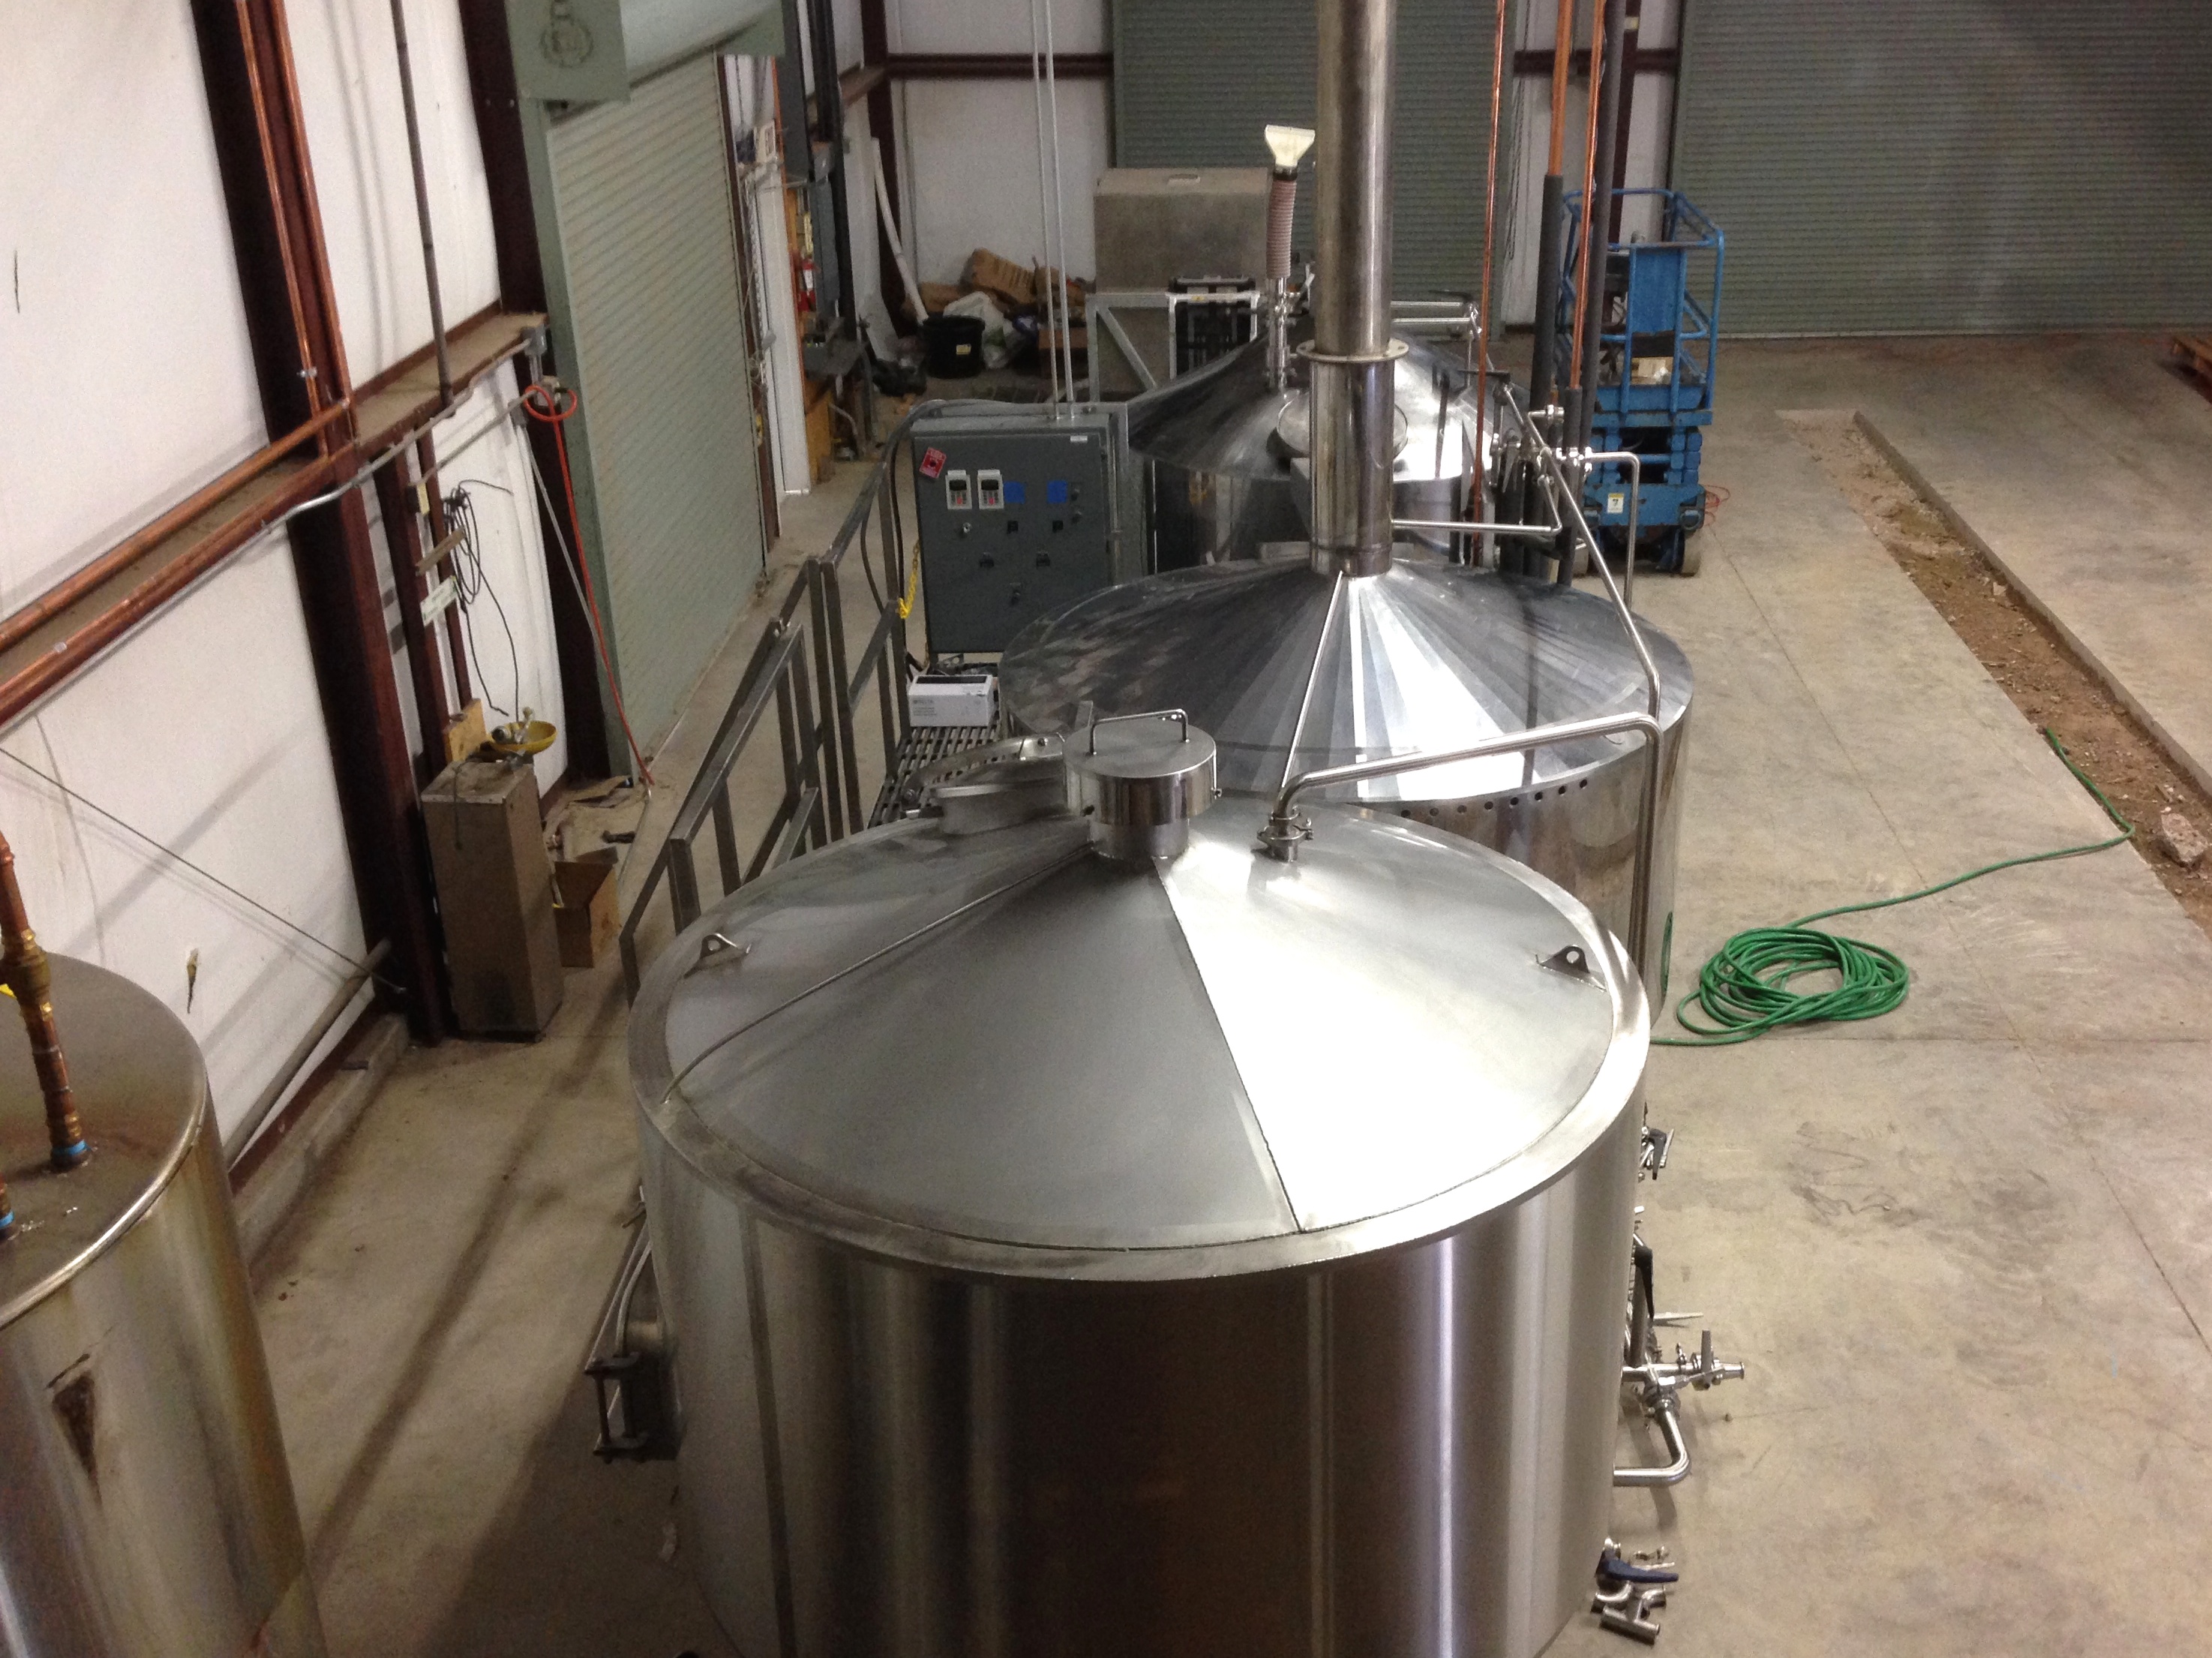
floor, vehicle, kitchen, room, drum, beer, man made object